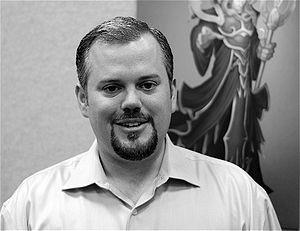
Blizzard Entertainment est une société américaine de développement et d’édition de jeux vidéo siégeant à Irvine en Californie. La société a été fondée en 1991 par Allen Adham, Michael Morhaime et Frank Pearce sous le nom de Silicon & Synapse. Renommée Chaos Studios en 1994 puis Blizzard Entertainment la même année, elle est à l’origine des séries à succès Warcraft, Diablo, StarCraft, et plus récemment Hearthstone, Heroes of the Storm et Overwatch.